Rami Jridi

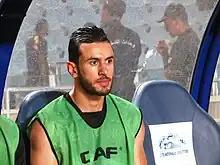
Jridi with ES Tunis in 2018

Rami Jridi (born 25 April 1985) is a Tunisian professional footballer who plays as a goalkeeper for ES Tunis in the Tunisian Ligue Professionnelle 1.